Örgryte

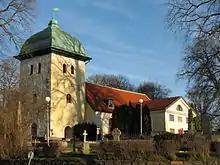
The Church of Örgryte

The original village of Örgryte is much older than the city of Göteborg, with construction in the area predating Göteborg. The original parish being much larger was subsequently absorbed by the city in a gradual process lasting from 1882 to 1922. Construction in the area predates the surrounding areas. The name Örgryte likely originates from the presence of several giant's kettles ("jättegryt" lit. giant's "gryt" in Swedish) in the area.